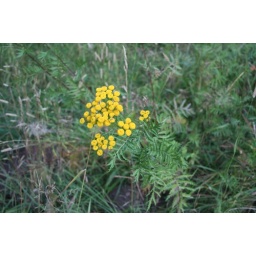
The flowers of this plant in the Washington / Oregon area are open.